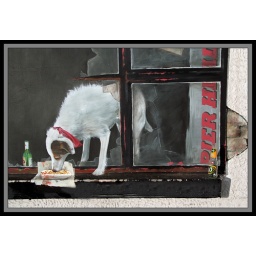
Picture painted on a wall in Swanage. The J2O bottle on the sill mirors the bottle in the painting.